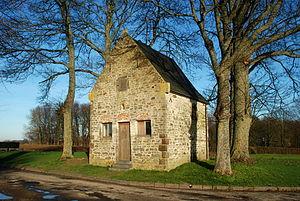
Belgique - Brabant wallon - Chaumont-Gistoux - Longueville - Chapelle du Chêneau
La chapelle du Chêneau, consacrée à Notre-Dame des Affligés, est un oratoire situé à Longueville, village de la commune belge de Chaumont-Gistoux, en Brabant wallon.